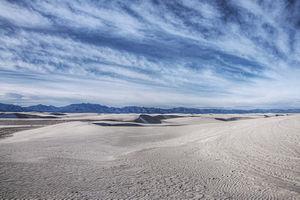
Le désert de Chihuahua, est l’un des déserts les plus riches du point de vue de la diversité biologique. Il s’étend sur 630 000 km² à travers les États mexicains de Chihuahua, Coahuila, Nuevo León, Durango, Zacatecas et San Luís Potosí et jusqu’au sud-ouest des États-Unis d’Amérique. C'est le deuxième plus grand désert des Amériques et le plus grand d'Amérique du Nord.